The O.C.

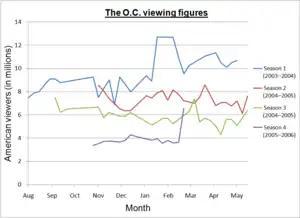
A line graph showing the U.S. television ratings for "The O.C."

The pilot episode attracted 7.46 million viewers in the United States, came second in its time slot behind the season finale of "Last Comic Standing", and was the highest rated show of the night in the 12–17-year-old demographic. The most watched "O.C." episode was "The Rivals", the seventeenth episode of season one. It attracted 12.72 million viewers, and was the lead-out to "American Idol", which attracted 29.43 million viewers that week. "The O.C." was the highest-rated new drama of the 2003–2004 season among adults aged 18 to 34, averaging a total of 9.7 million viewers.